Friday of Sorrows

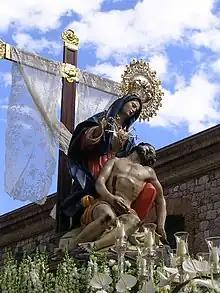
The "Virgin of Charity", a Marian title of the Blessed Virgin Mary celebrated in Cartagena, Spain during the Friday of Sorrows.

In certain Catholic countries, especially Brazil, Guatemala, Italy, Luxembourg, Malta, Mexico, Peru, the Philippines, and Spain, it is the beginning of Holy Week celebrations and often termed Viernes de Dolores (Friday of Sorrows) or a similar local name. It takes place exactly one week before Good Friday, and focuses on the emotional pain the Passion of Jesus Christ caused his mother, the Blessed Virgin Mary, who is venerated under the title Our Lady of Sorrows.